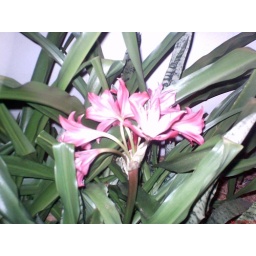
flowers in front of my house